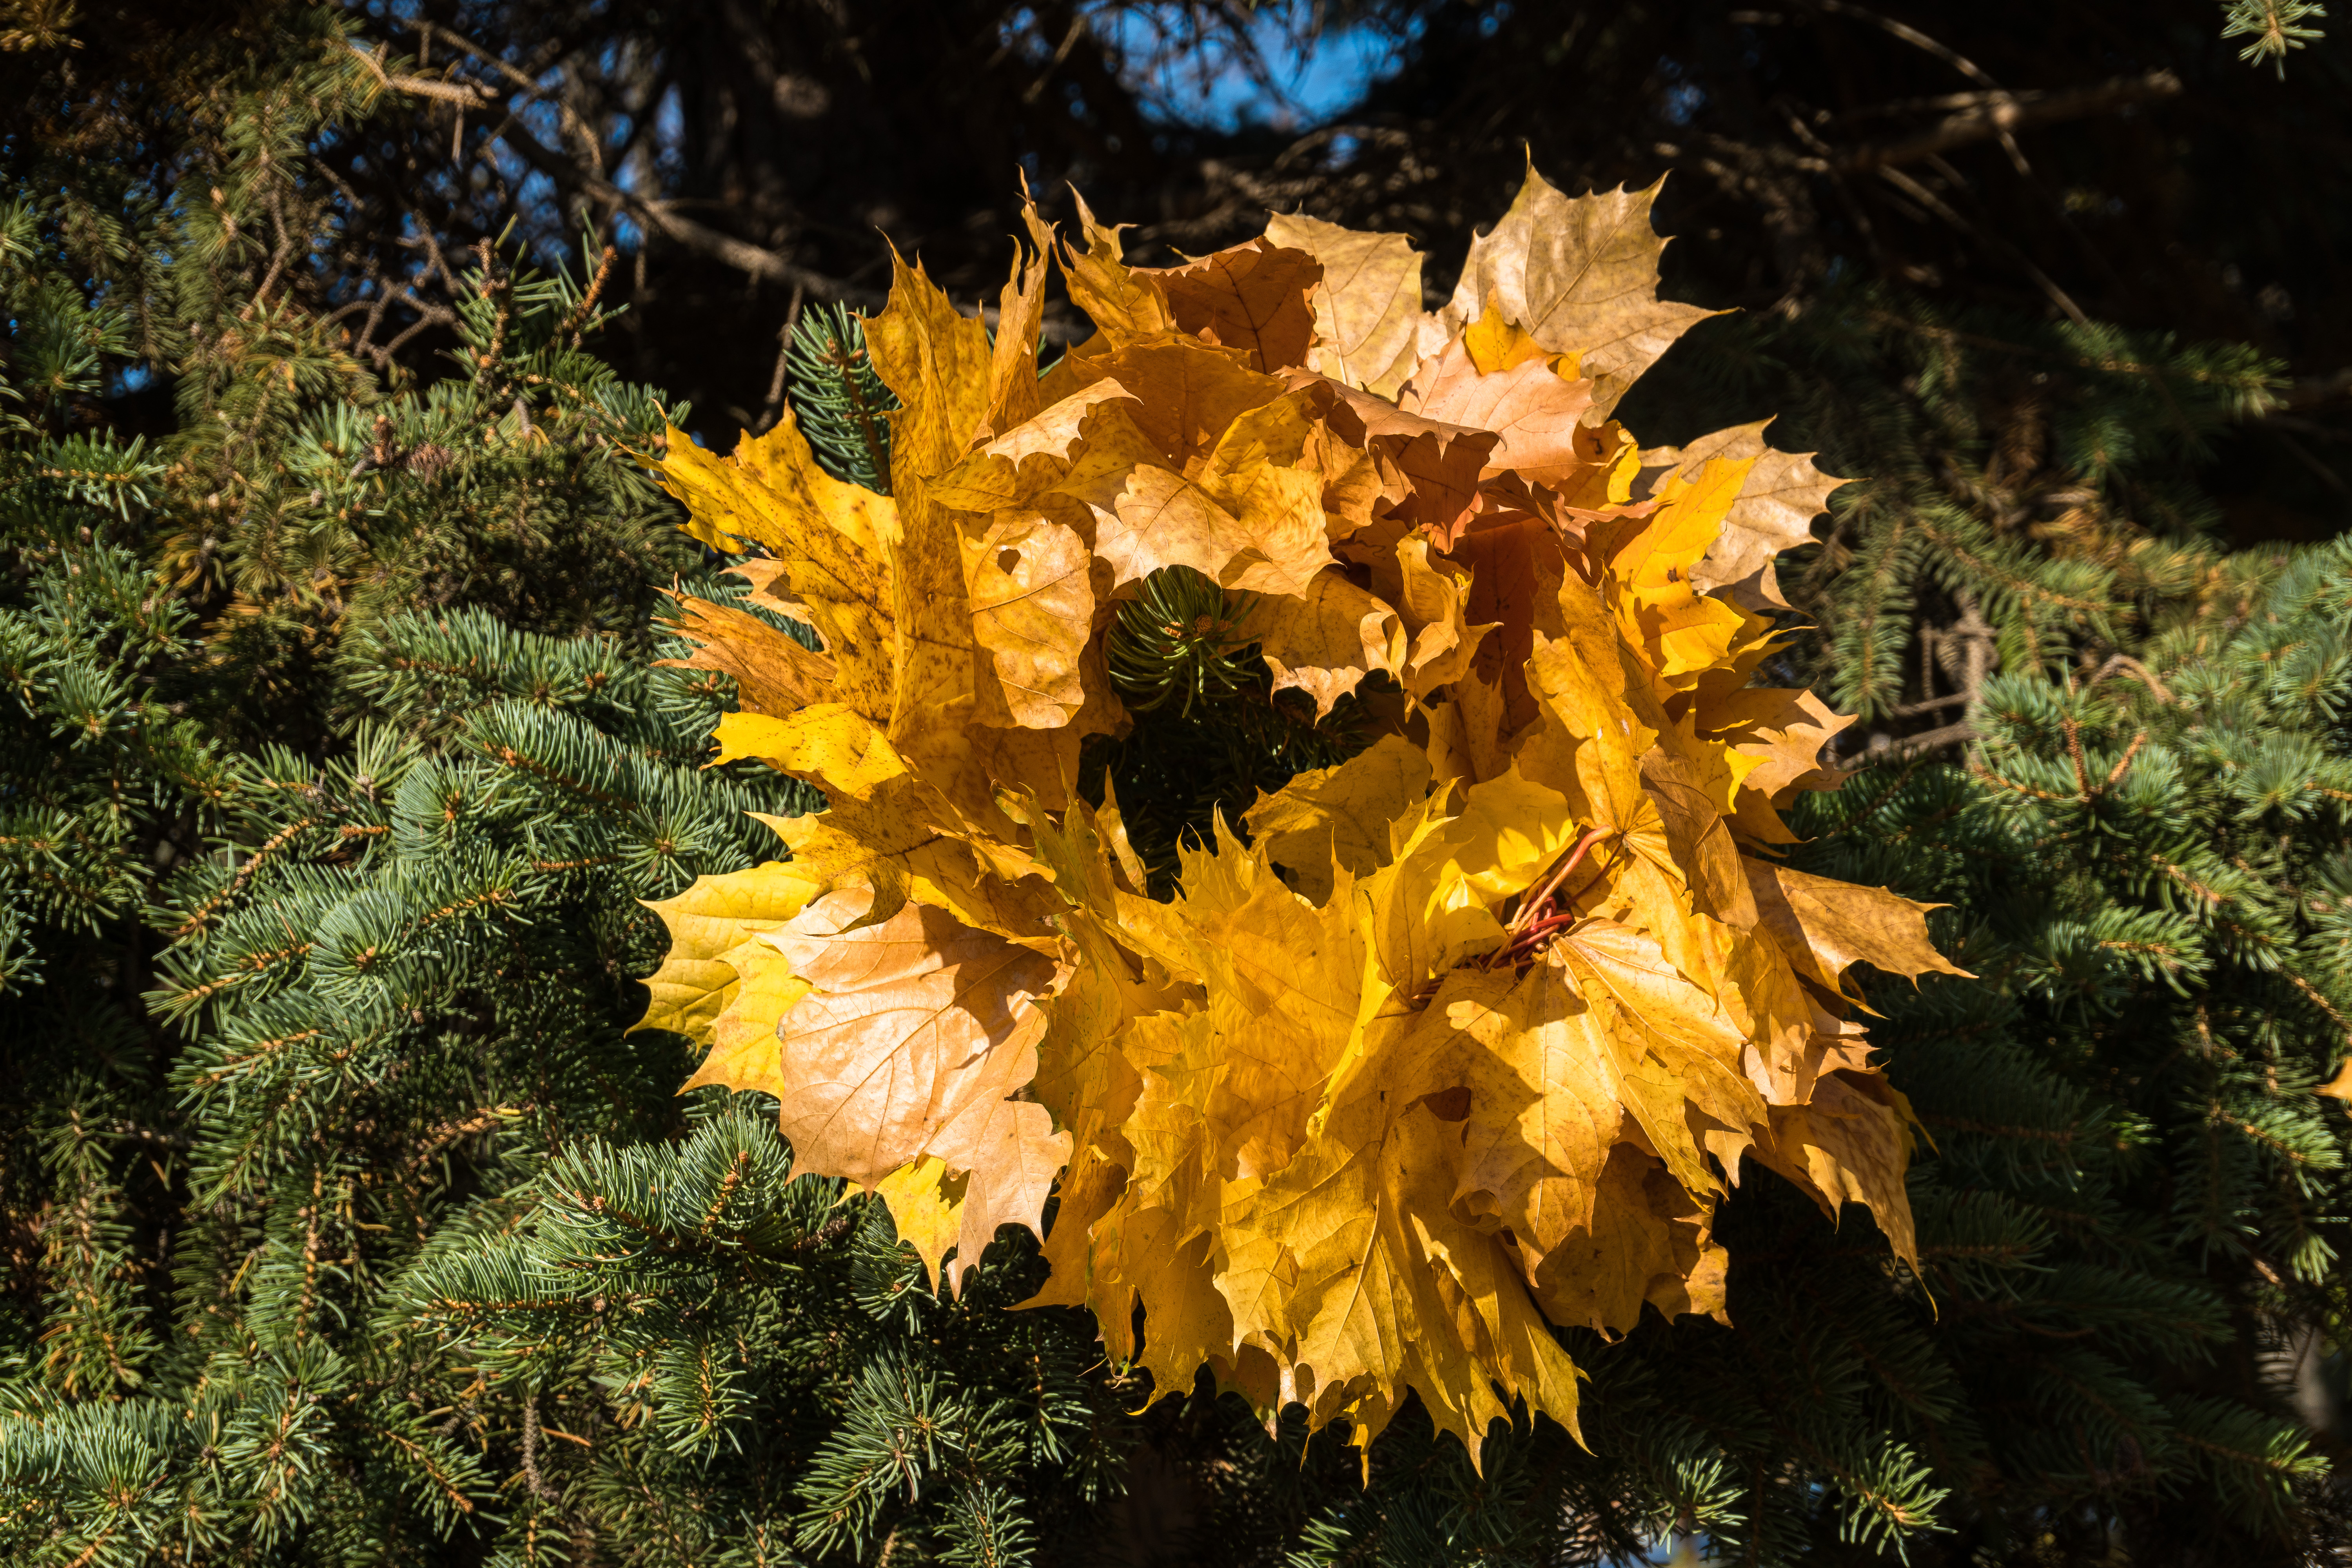
autumn, maple, foliage, colorful, fall foliage, tree, mood, autumn mood, fall colors, golden, bright, sun, sky, plants, nature, yellow, flower, leaf, biome, wildflower, deciduous, annual plant, vascular plant, conifer